Roger Pryke

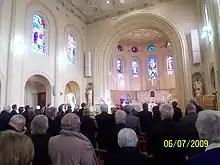
Roger Pryke had two funerals. This is the church one.

Within the male dominated Catholic Church, Pryke’s next initiative would, in later times, have earned him the title of “feminist”. He recognised that Catholic nuns did the most valuable work in the Church, yet received least recognition and attention. He considered that the Catholic community needed to know about the exciting changes being discussed throughout the Catholic world, and more than anyone else, the nuns deserved to be informed and educated.